Guthrie Historic District (Guthrie, Kentucky)

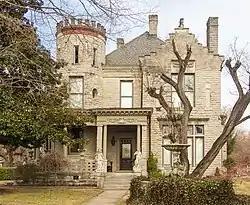
1898-built stone house in the district

The Guthrie Historic District in Guthrie, Kentucky was listed on the National Register of Historic Places in 2011. It is a area deemed significant "for its connection with the L&N railroad and its associations with transportation in that area. It included 25 contributing buildings, one contributing structure, and two contributing sites, as well as three non-contributing buildings and six noncontributing sites.